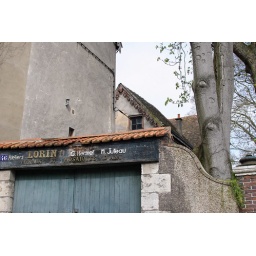
This was a sign over a closed studio on a back street of Chartres.